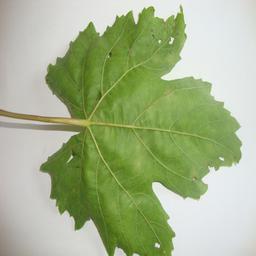
Label: Powdery Mildew